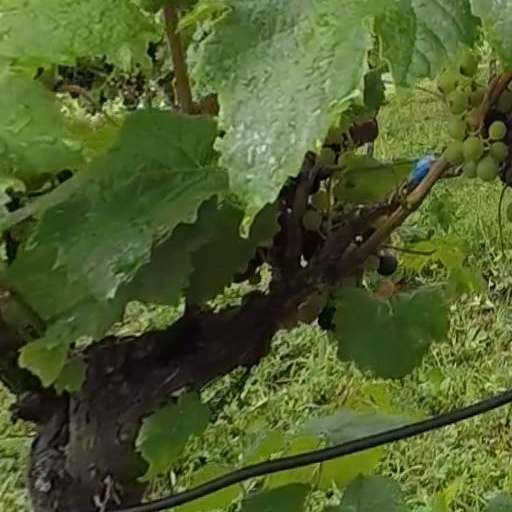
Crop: grape